Charlotte Jacobs

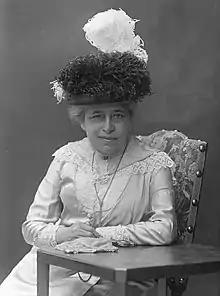
Charlotte Jacobs in December 1913, photographed by Jacob Merkelbach

Charlotte Jacobs (13 February 1847, Sappemeer - 31 October 1916, The Hague), was a Dutch feminist and pharmacist. She was the first of her gender in the Netherlands with a degree in pharmacology and also active within the women's movement. She was the sister of Aletta Jacobs.